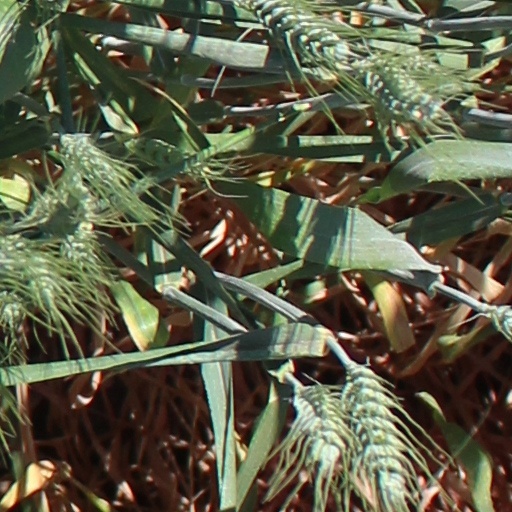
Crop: wheat